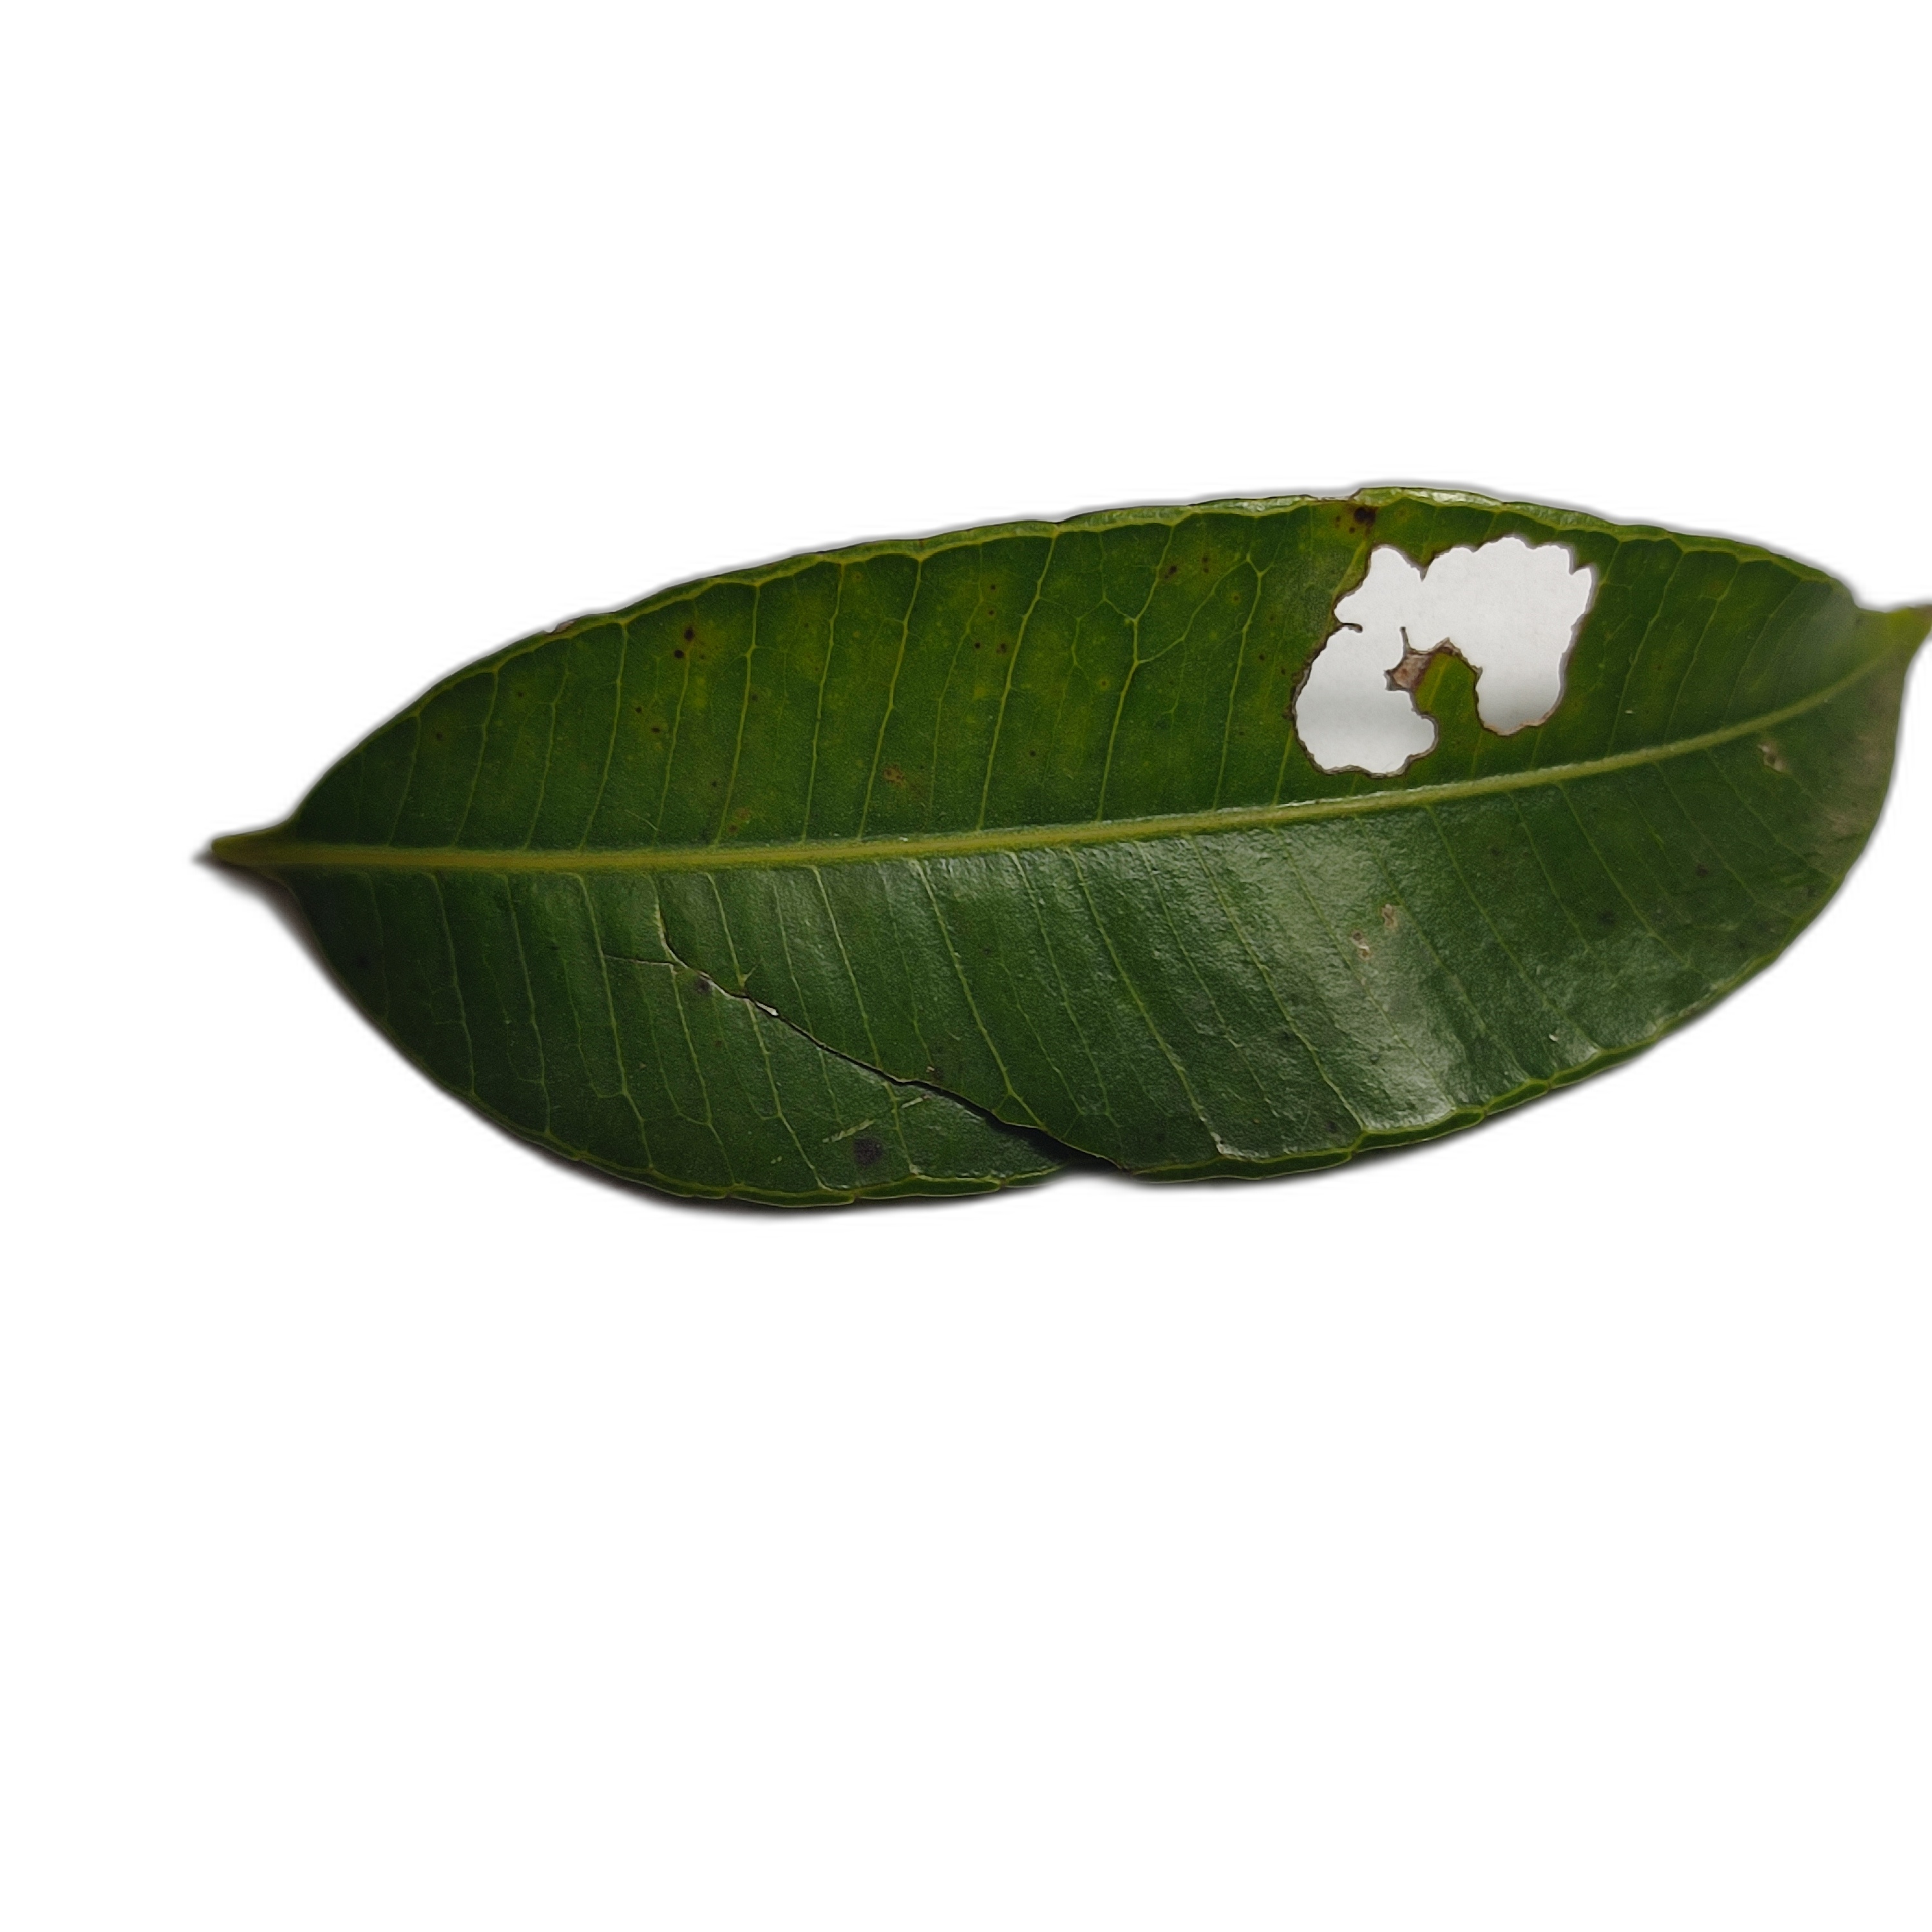
Label: not_healthy